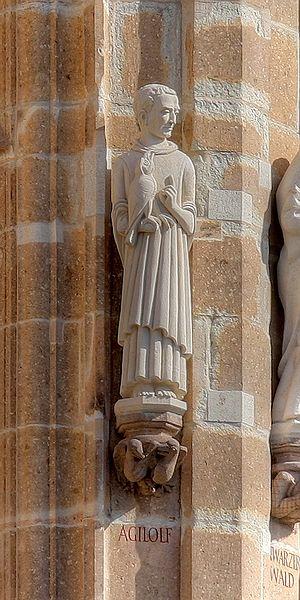
Agilolphe de Stavelot ou saint Agilolphe, écrit aussi Agilolfe est le 12ᵉ abbé de Stavelot-Malmedy, au VIIIᵉ siècle. On le fête comme saint le 11 juillet.